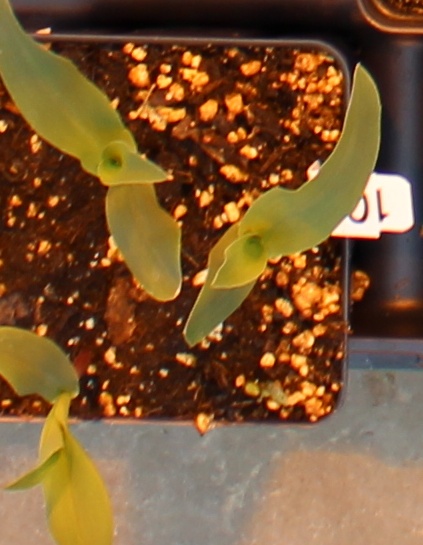
Label: Corn